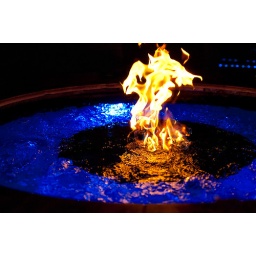
At the Peppermill Fireside Lounge in Las Vegas, colorful flames shoot up from blue bubbling waters.